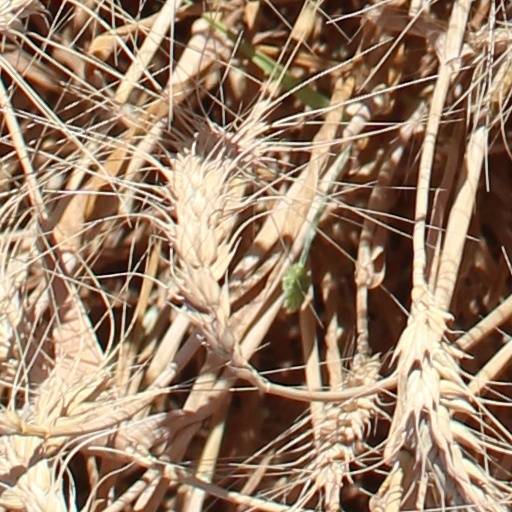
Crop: wheat